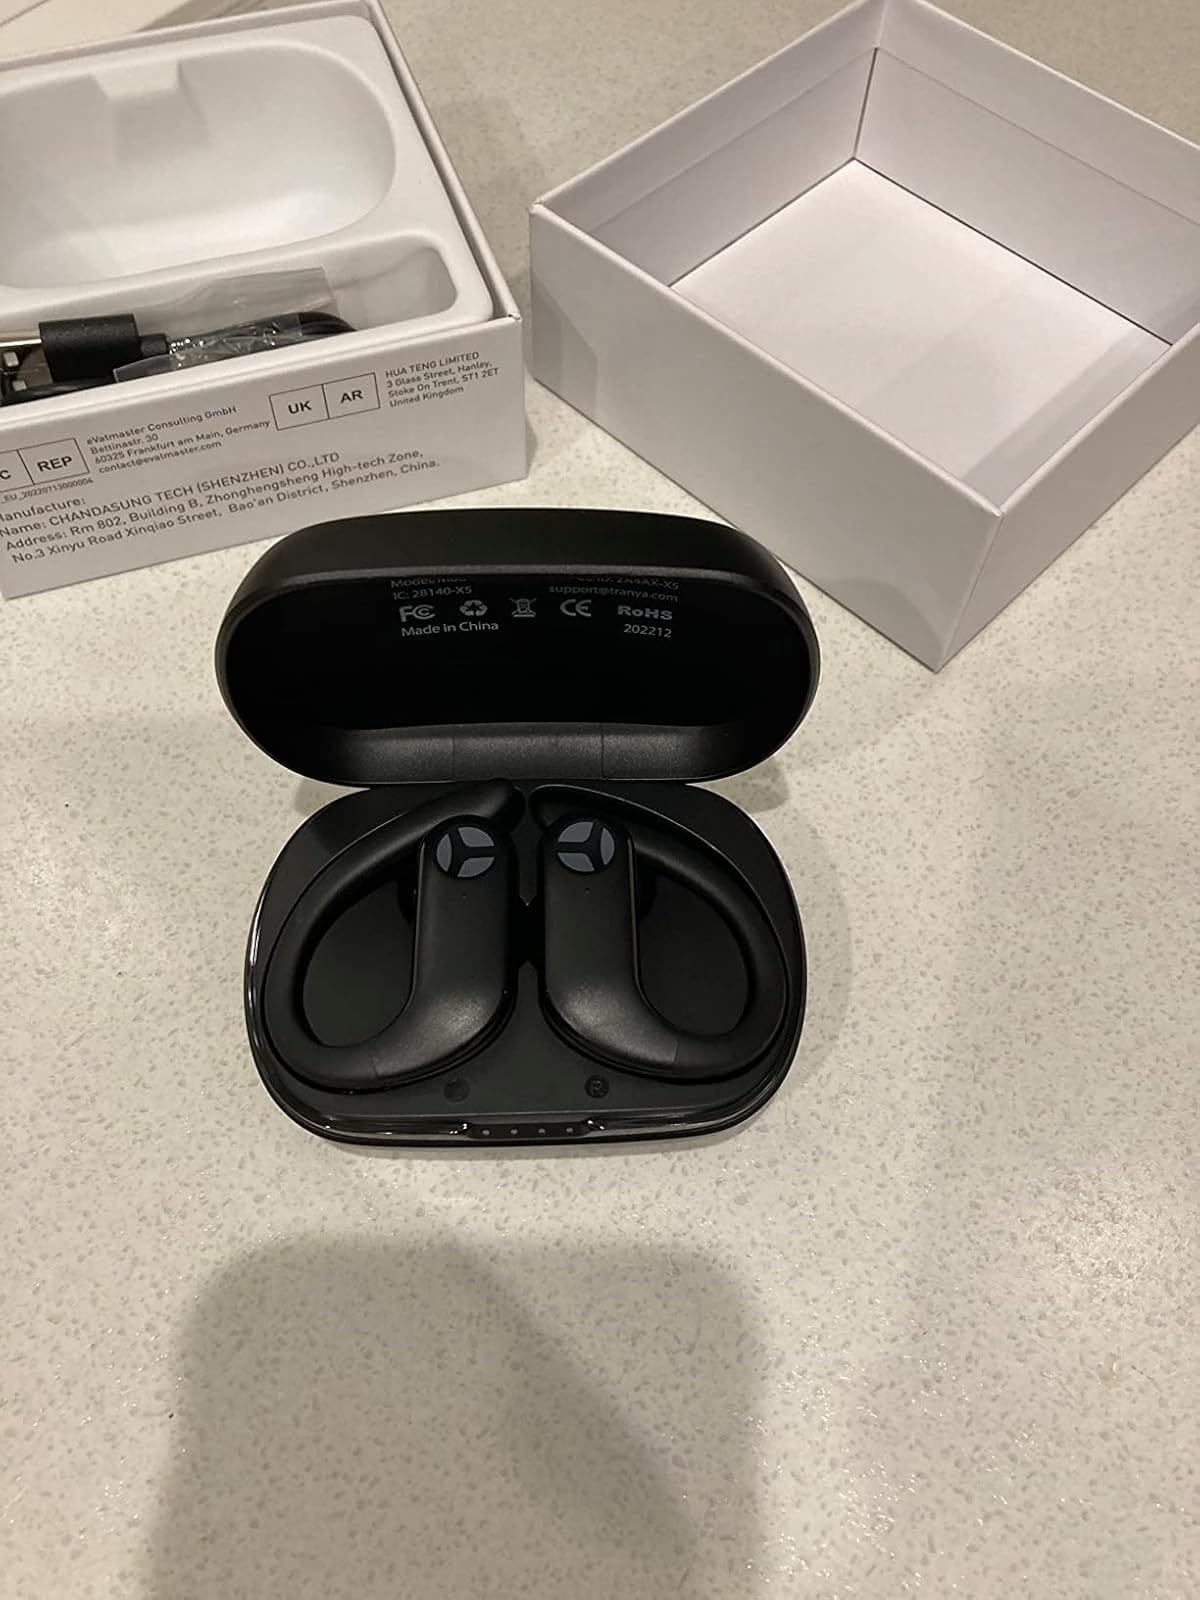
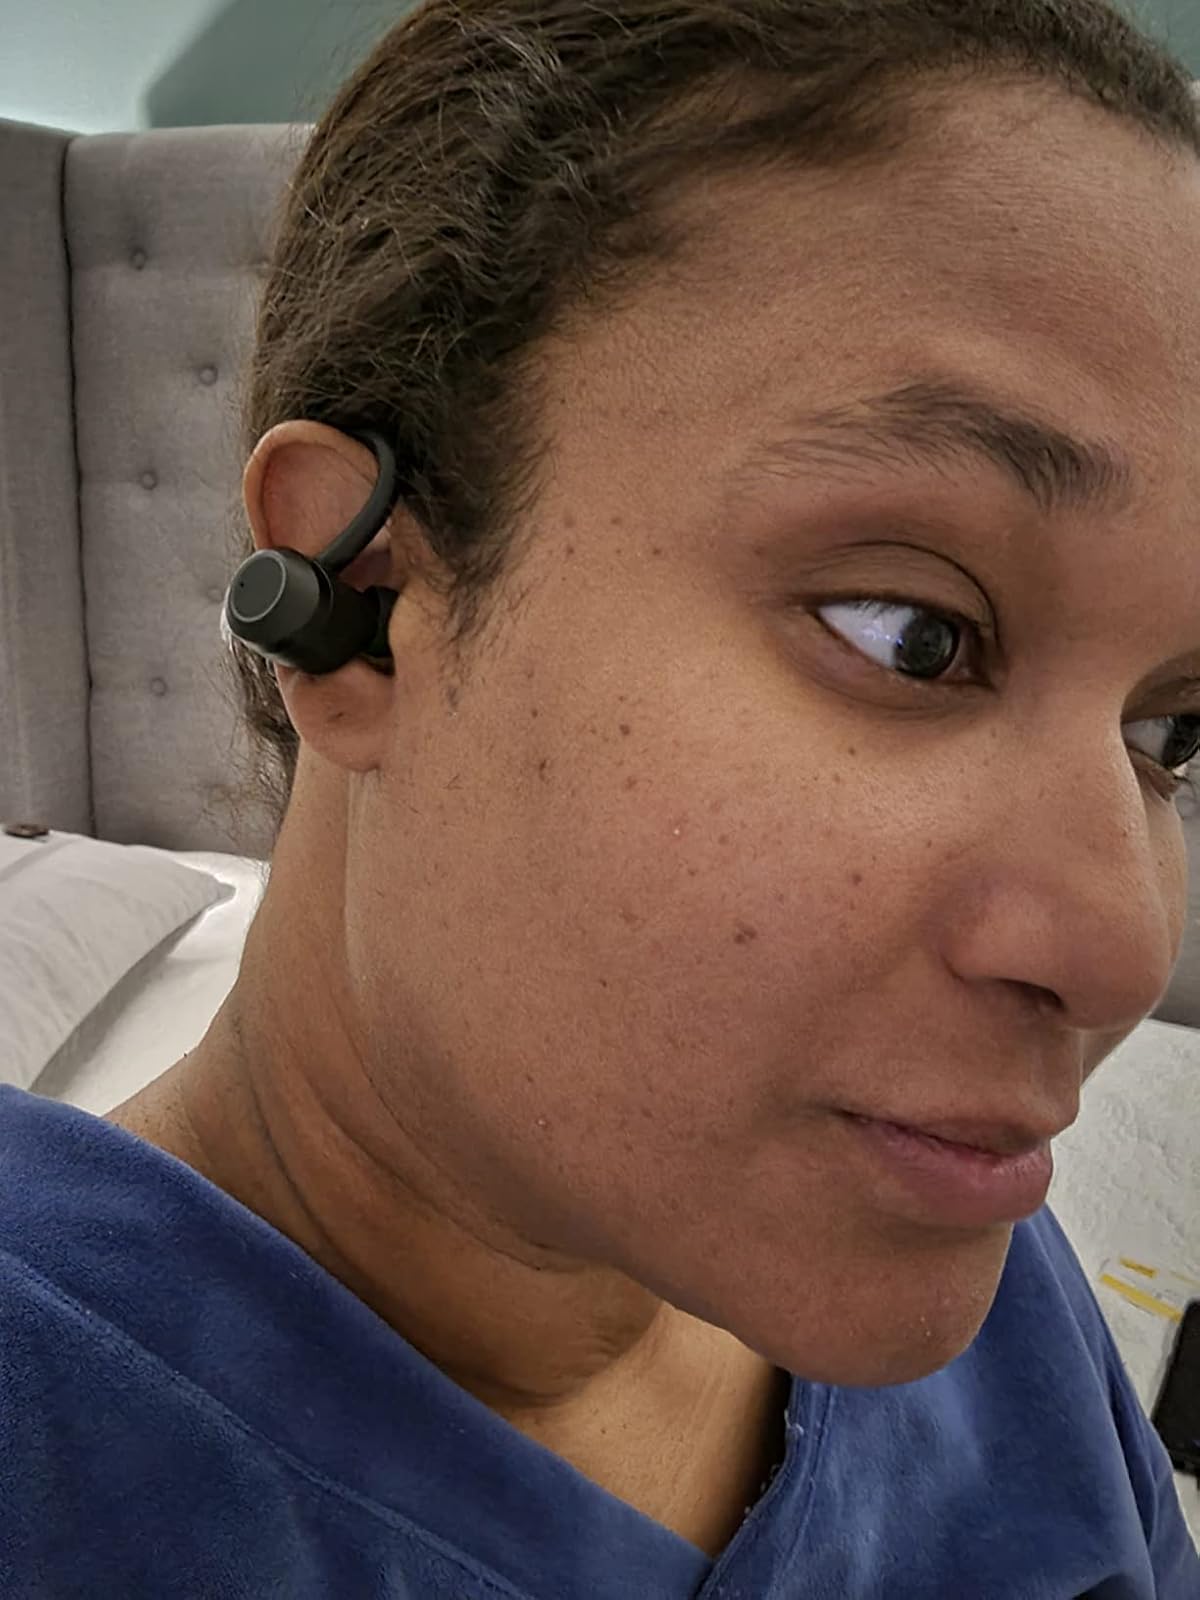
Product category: earbuds
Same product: no